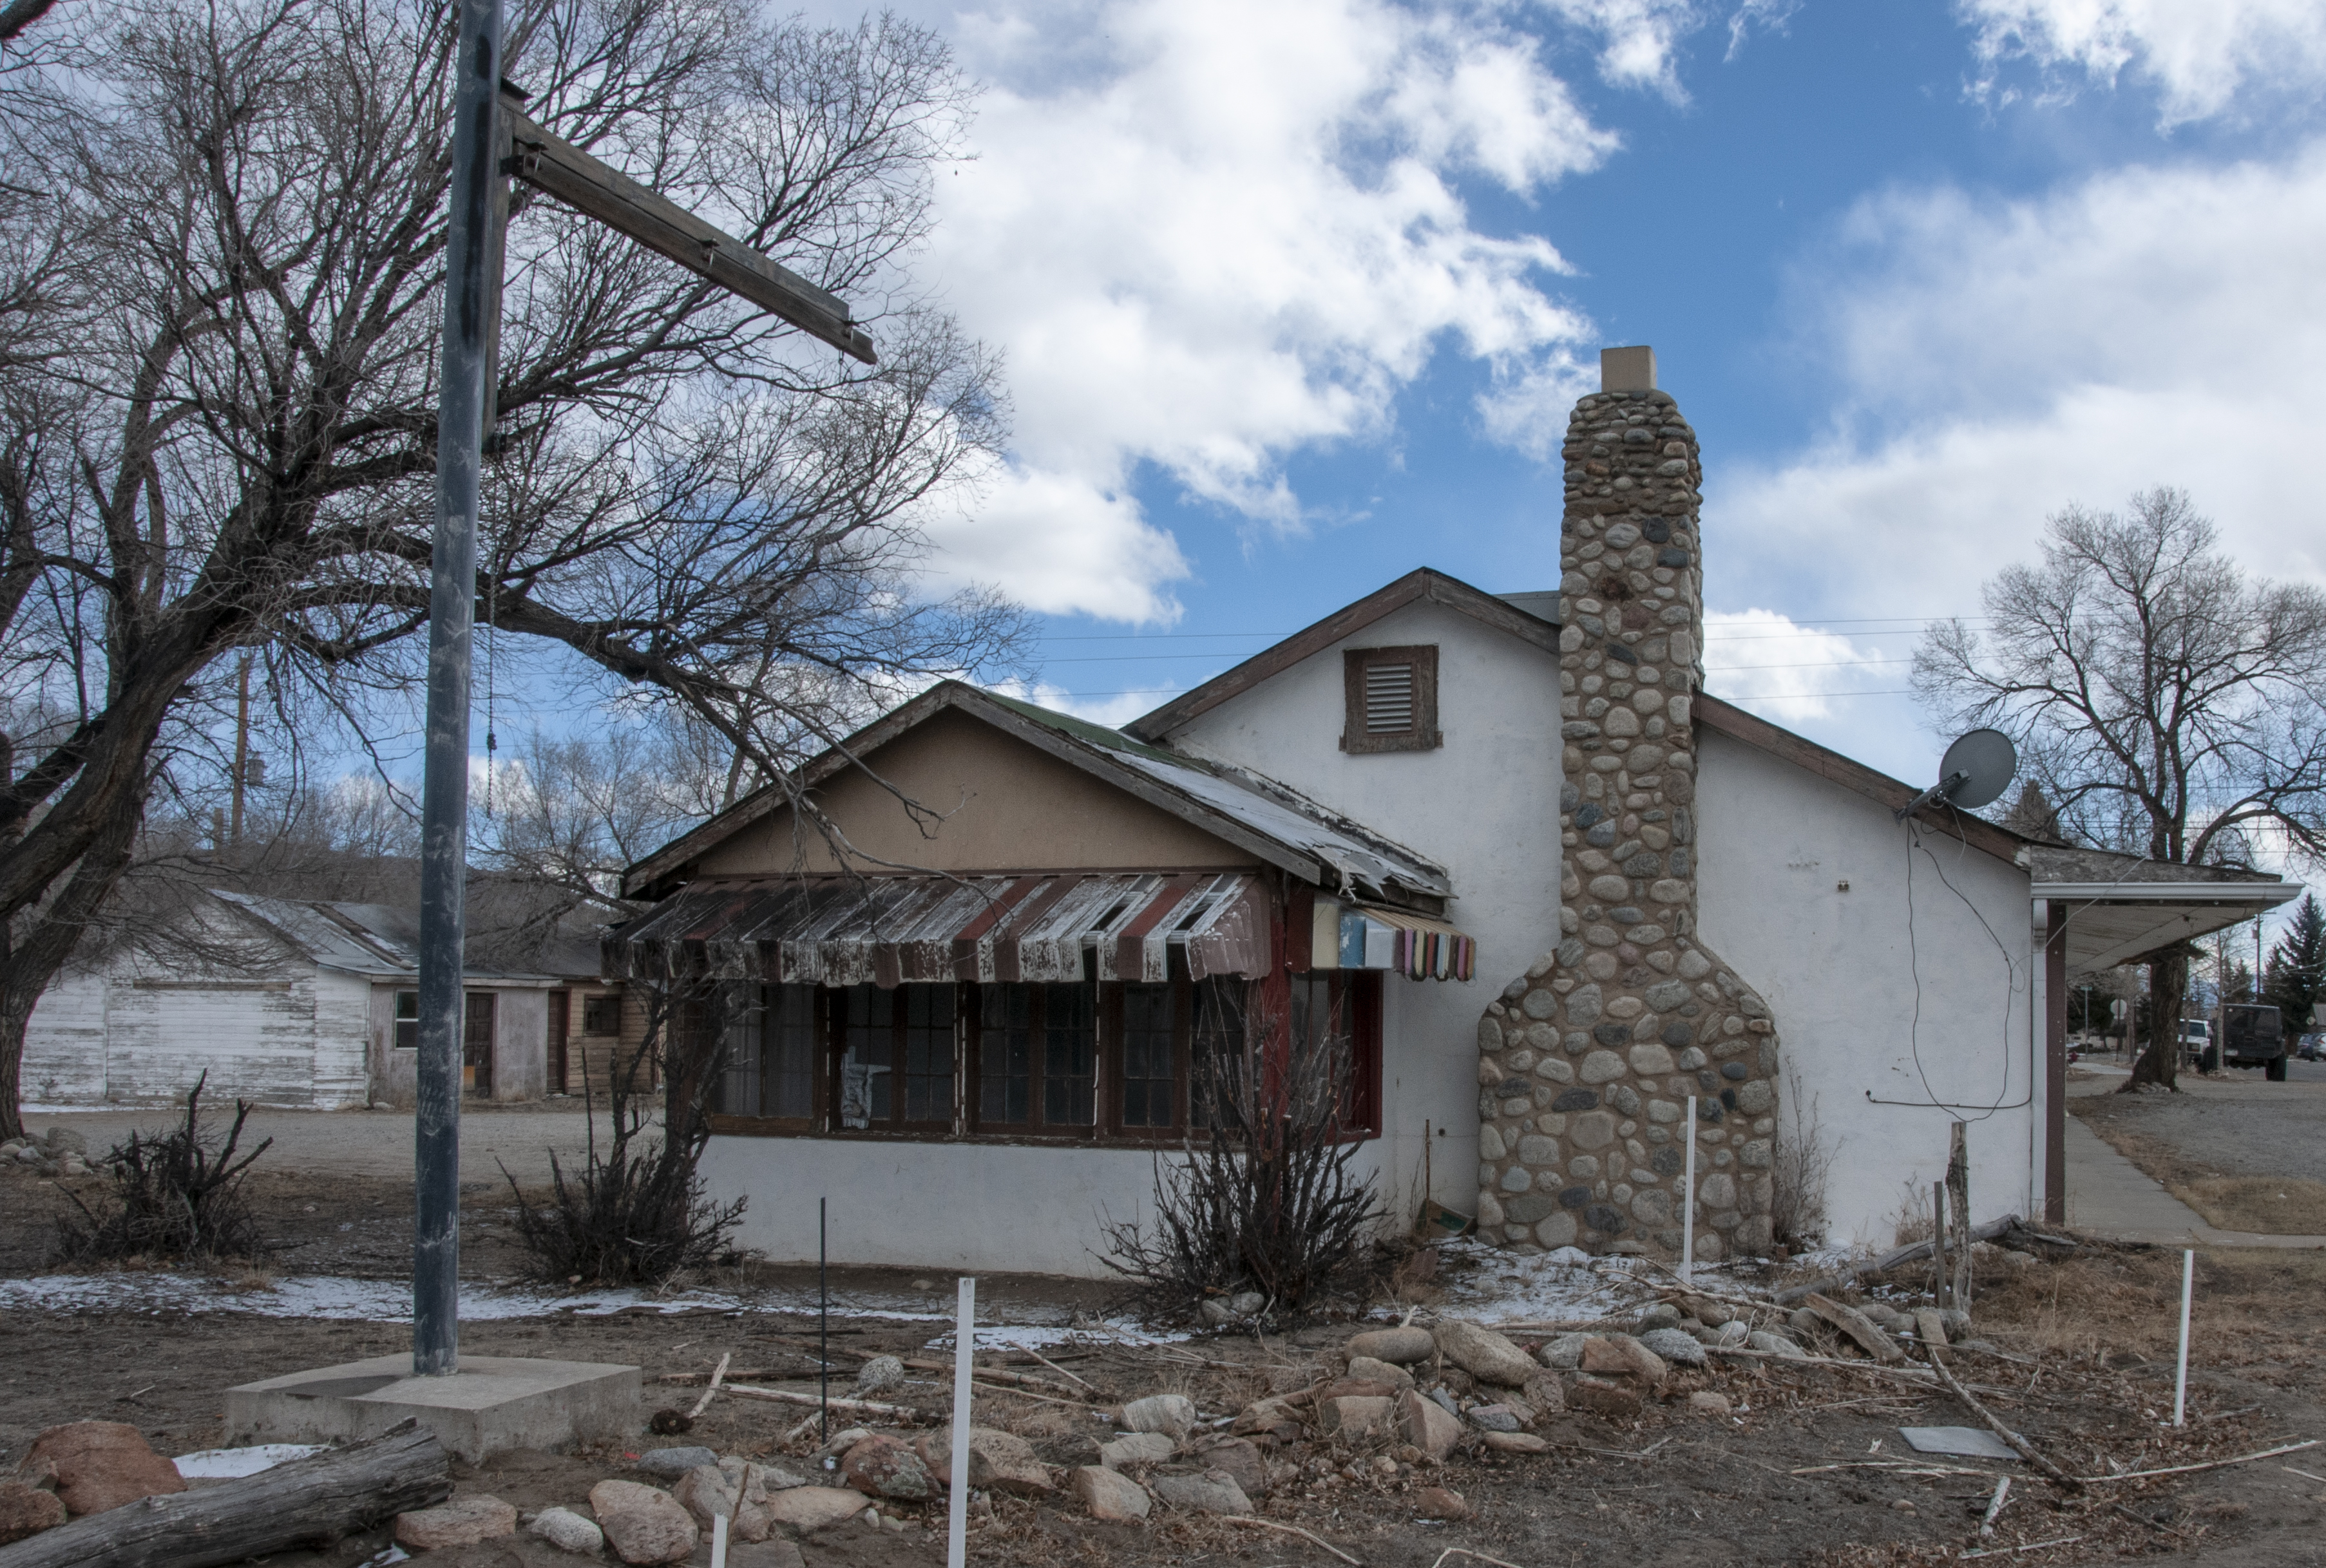
seedy, hotel, abandoned, gloomy, brooding, winter, village, country, house, property, roof, home, building, real estate, siding, architecture, cottage, rural area, residential area, tree, estate, facade, landscape, farmhouse